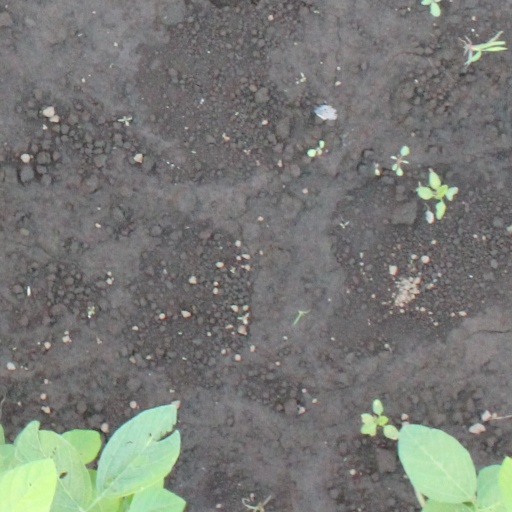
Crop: soybean